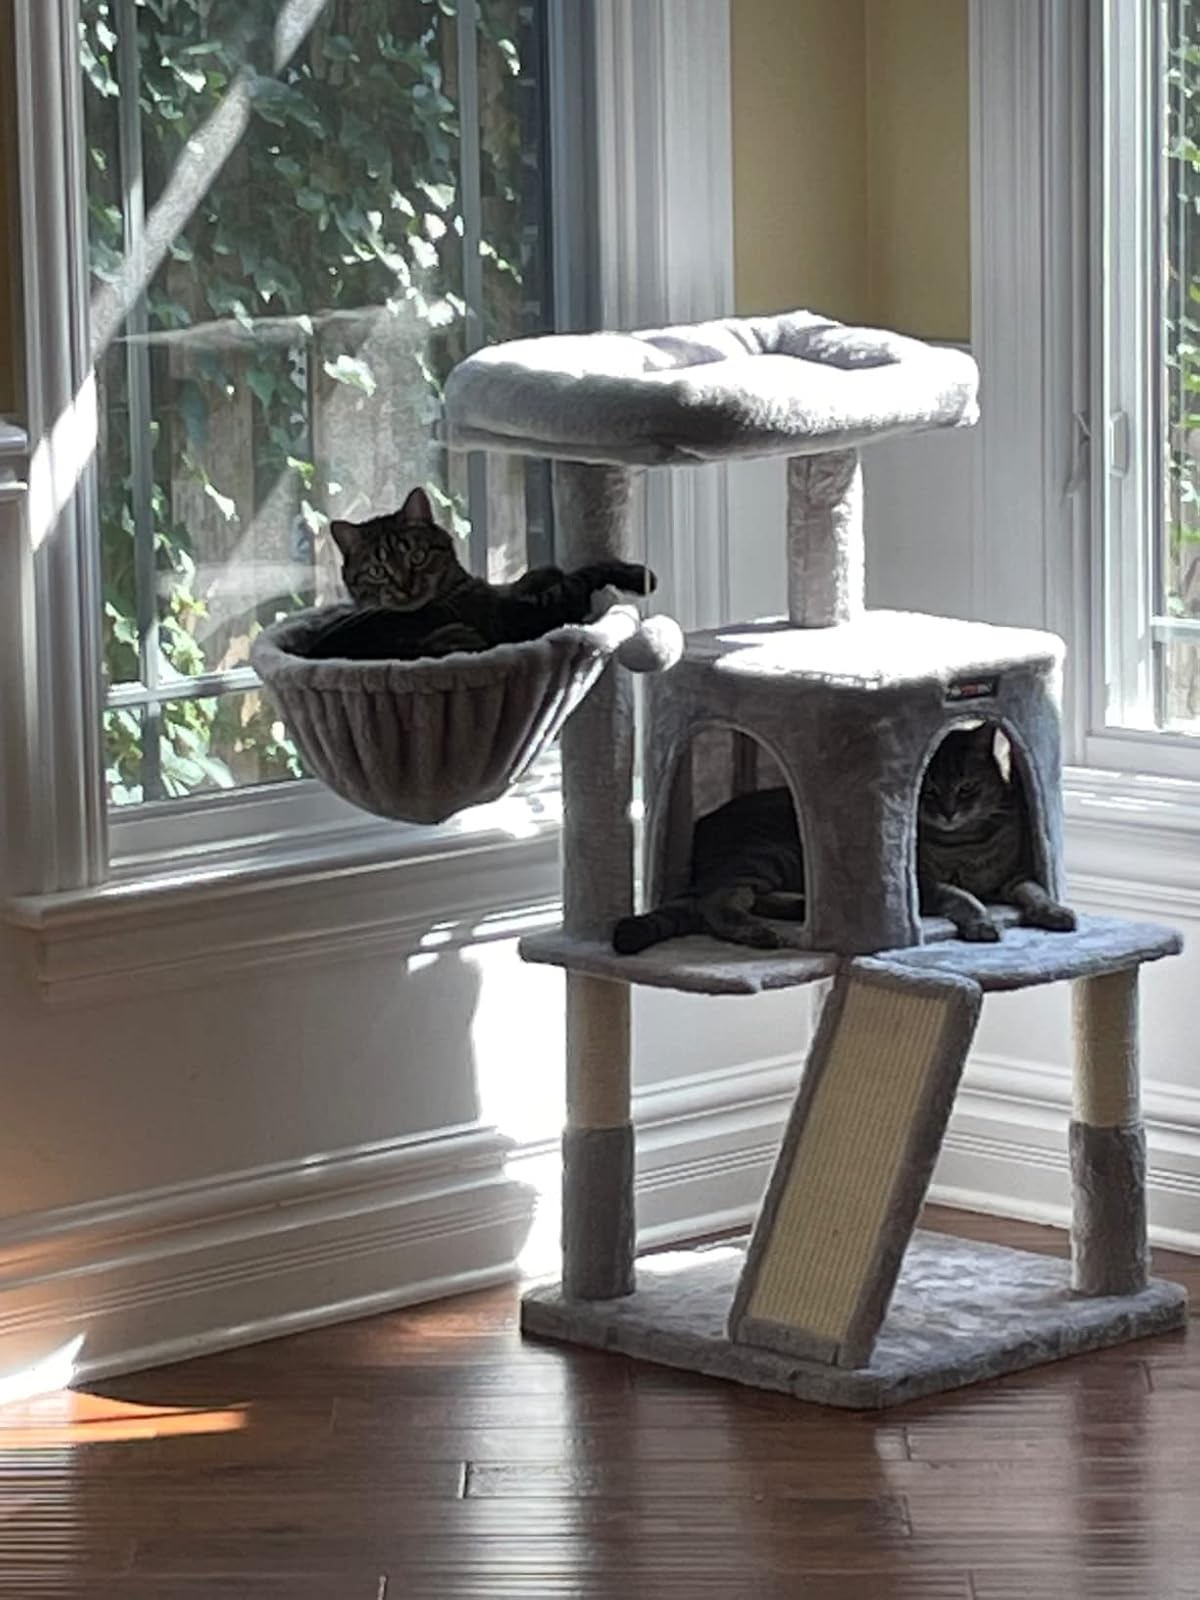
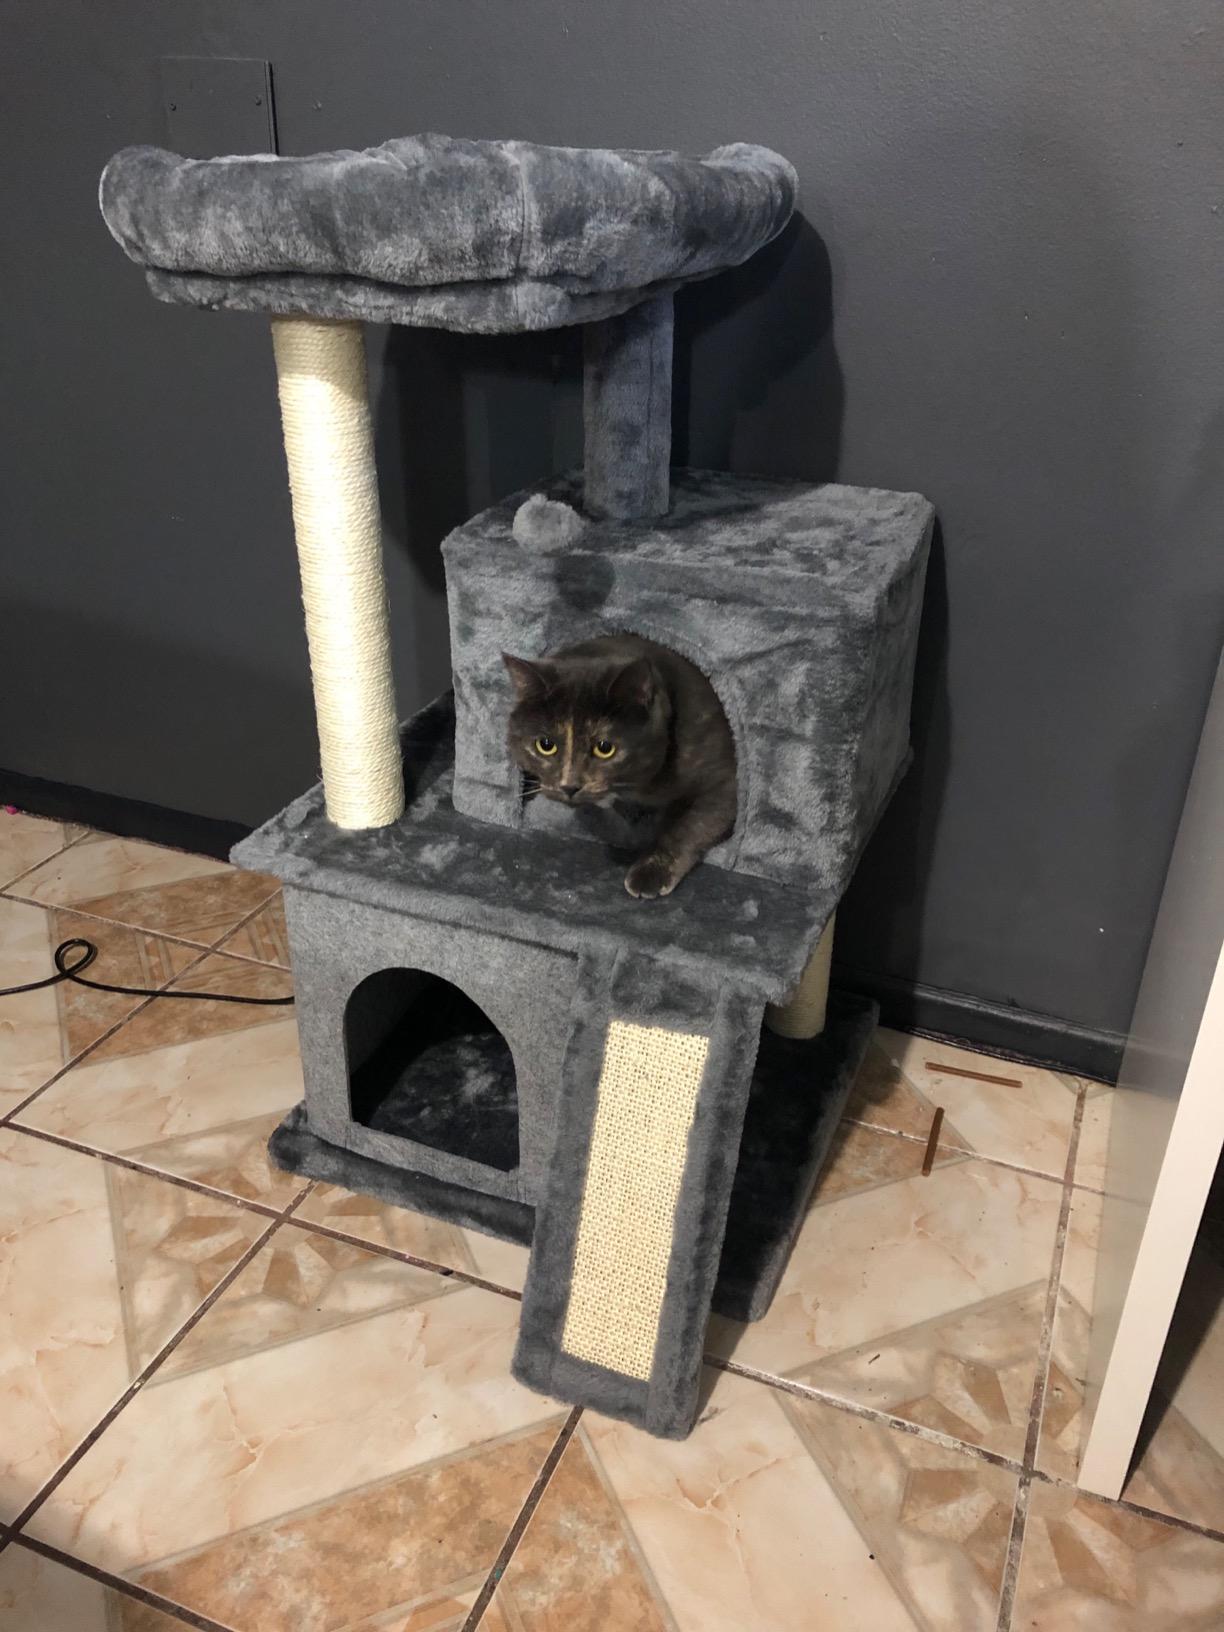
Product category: items_cat tree
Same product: no